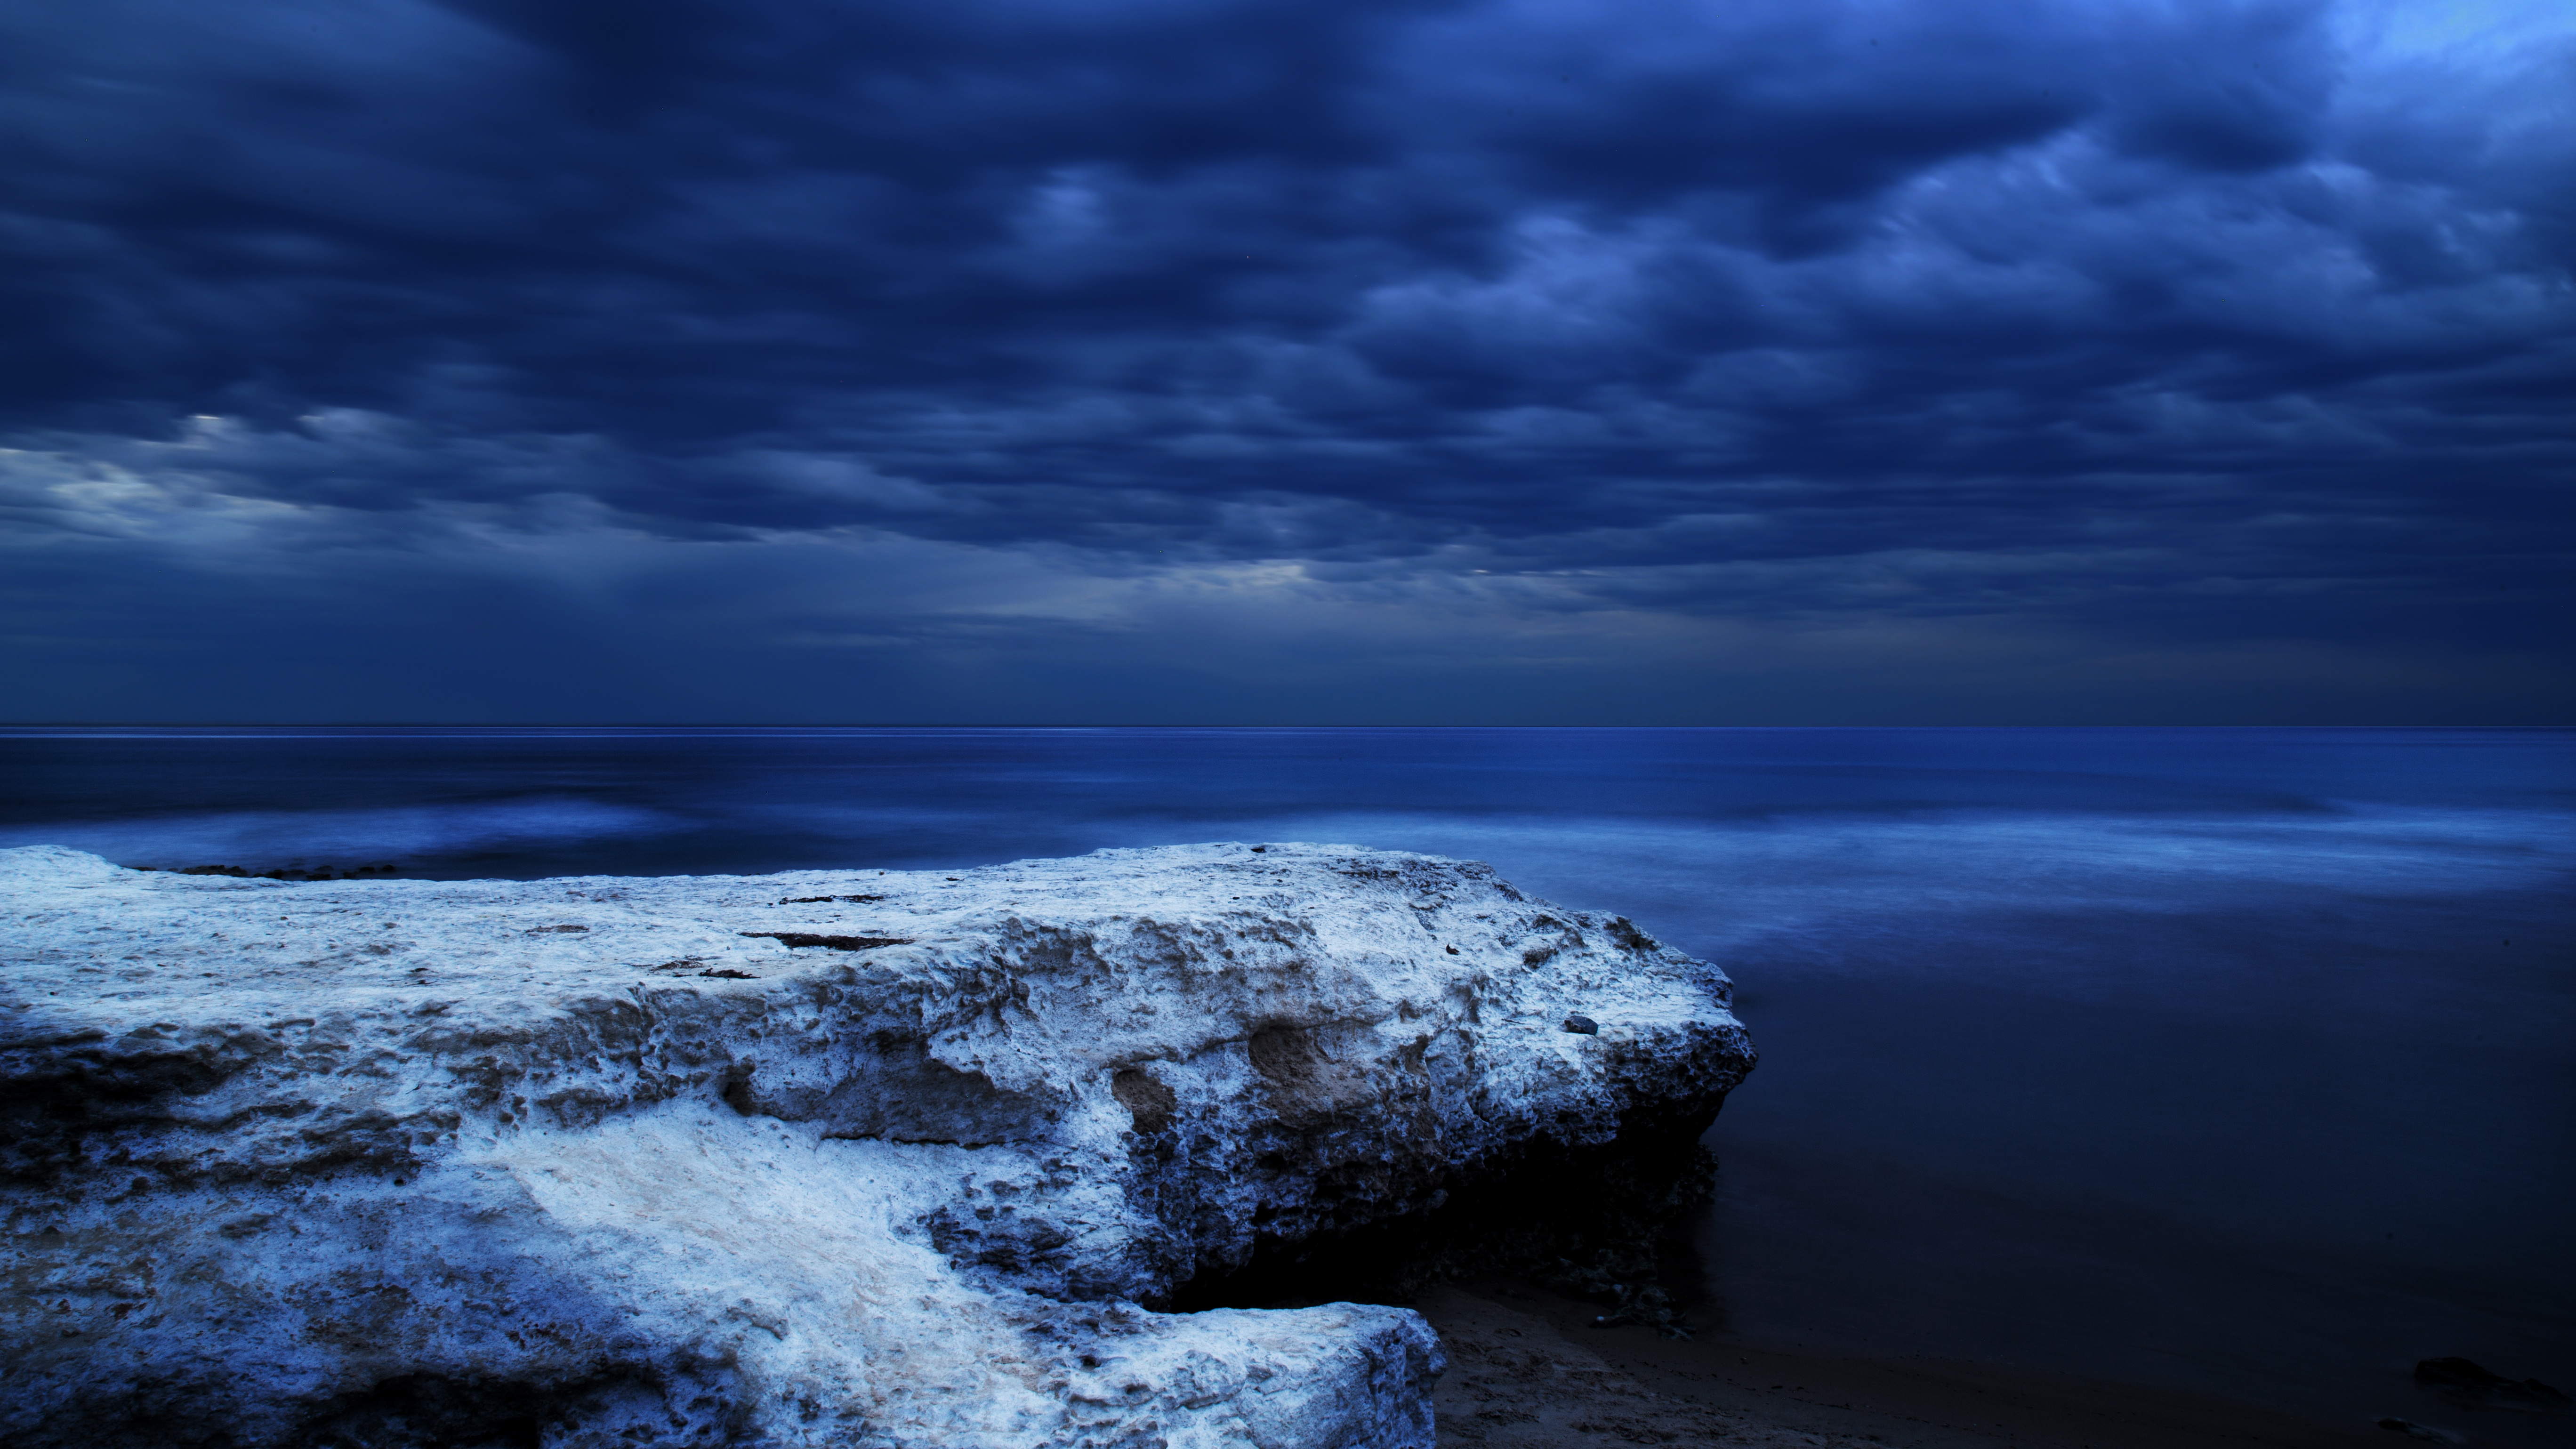
sea, coast, nature, rock, ocean, horizon, cloud, sky, sunrise, sunlight, morning, shore, wave, dawn, atmosphere, dusk, ice, evening, reflection, weather, storm, darkness, moonlight, atmospheric phenomenon, wind wave